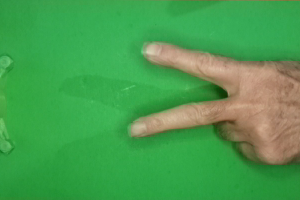
Label: scissors